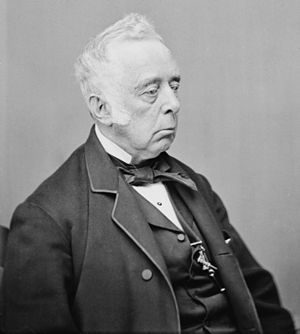
Amerikanske justitsministre / Liste over USA's justitsministre
Reverdy Johnson
USA's justitsminister er et amerikansk føderalt embede og medlem af USA's regering. Justitsministeren udnævnes af præsidenten med godkendelse af Senatet og er chef for Justitsministeriet. Embedet som USA's justitsminister blev oprettet af Kongressen i 1789.